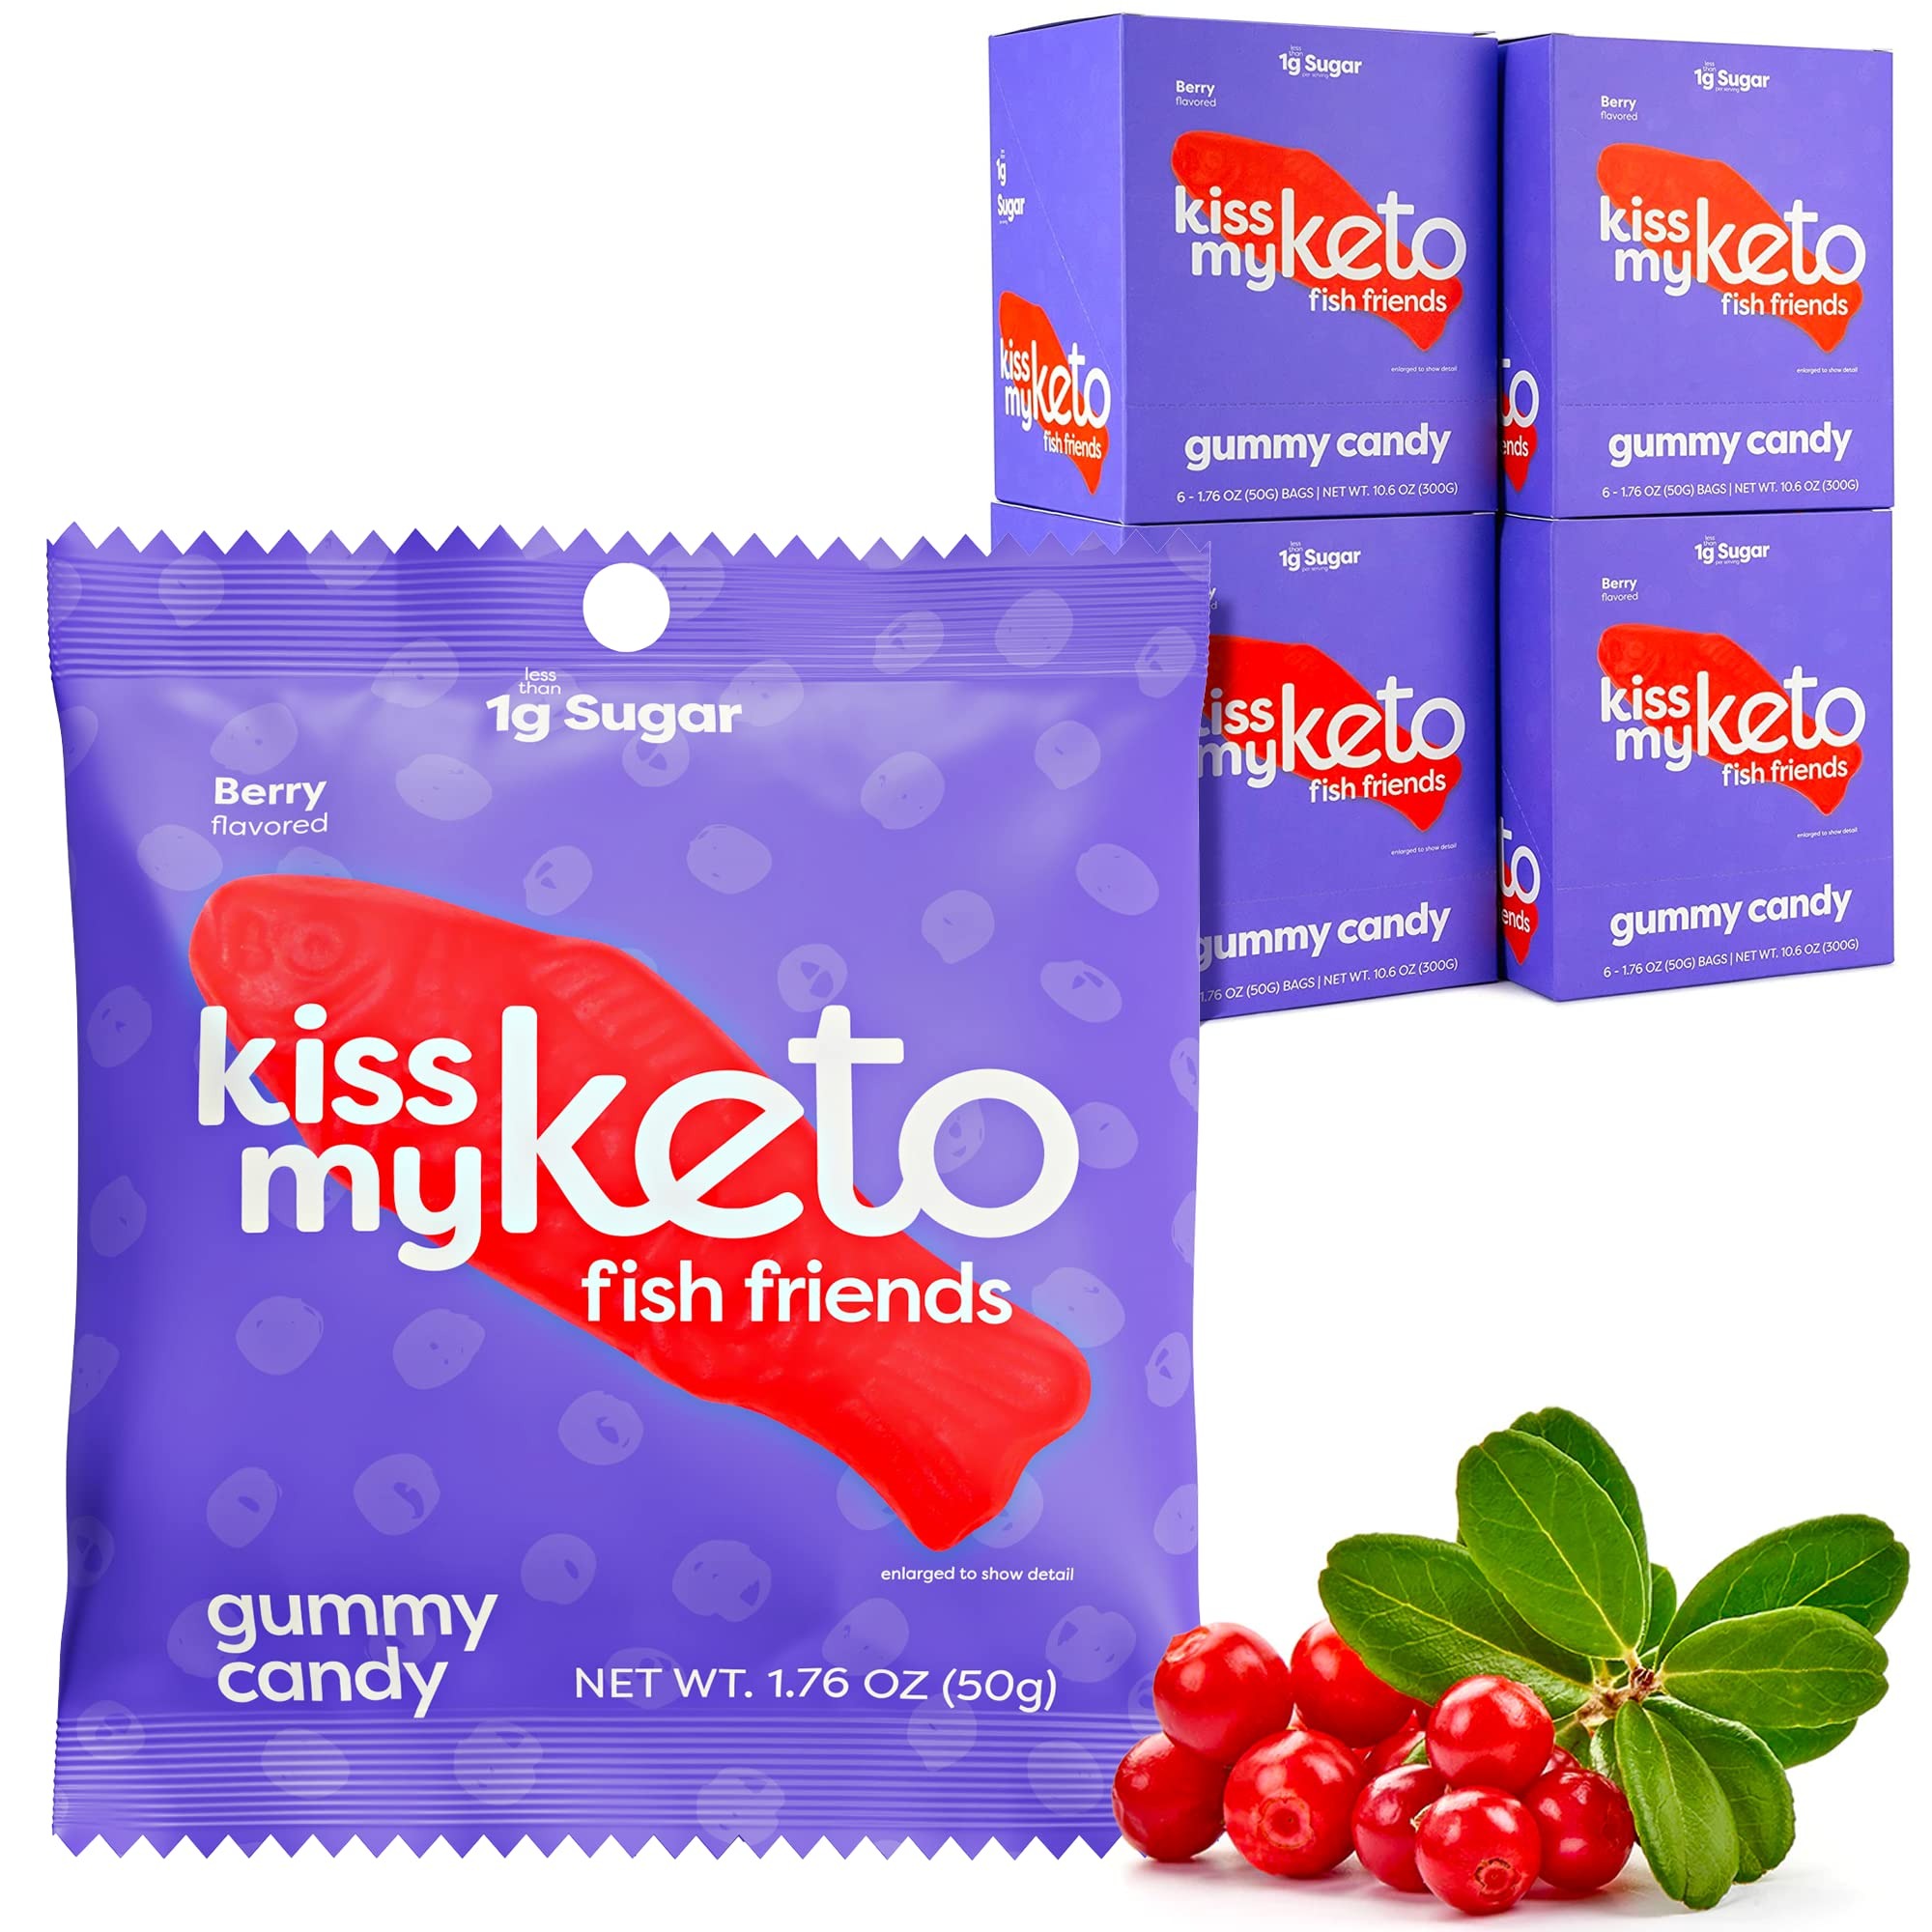
Item Name: Kiss My Keto Gummies Candy – Low Carb Candy Gummy Fish, Keto Snack Pack – Healthy Candy Gummys – Vegan Candy, Keto Gummy Candy – Keto Candy Gummies (24-pack)
Bullet Point 1: Low Sugar Keto Friendly Food – Keto snacks for your sweet tooth, naturally sweetened, almost sugar free peach rings. Gummy candies are the favorite schoolyard snacks, free from corn or glucose syrup, just natural flavors from juice concentrate for a great low carb snack
Bullet Point 2: Almost No Carb Snacks, Low Calorie Candy – Keto sweets are difficult to find. Kiss My Keto gummy candy fish are low sugar gummy snacks with just 2g net-carbs, high in fiber, and only 40 calories per bag. Gluten free, and almost sugar free gummies, your new keto friendly snacks
Bullet Point 3: Gummy Snacks from Good Ingredients – Kiss My Keto candy gummies have no preservatives or funky additives, just natural ingredients in these diet gummies, including stevia, as well as MCTs
Bullet Point 4: Naturally Flavored Vegan Gummies – Vegan gummy candy fish made from pectin, and come in different flavors. Extremely soft and chewy. A near sugar free gummy candy
Bullet Point 5: Crystal Clear Macros – Kiss My Keto candy gummies is a specialist keto food with a high fiber content. Each 23g bag constitutes 1 serving, so no more calculating macros, just go about satisfying your sweet tooth. 1 bag = 2g sugar, 40 calories, 2g net-carb. To avoid discomfort, please limit consumption to 1 bag per day
Product Description: Tired of having your mini fruit fish candy individually wrapped and weighed because of a health conscious no sugar candy keto diet? Need a healthy gluten free snack for your kids like some sugar free gummy worms or gummie bears candy? Look no further! With Kiss My Keto’s near zero carb candy, almost sugar free gummies bears you can enjoy all the fun with all the health benefits of real low carb low sugar snacks <br><br> Our new keto gummy bears are made from only natural ingredients. With no artificial sweeteners or preservatives, the almost sugar free keto gummy fish and worms are deliciously naturally sweetened from fruit & vegetable juice concentrate. We also ensure that our keto gummies are made in a completely wheat free facility from only gluten free ingredients, with 2g net-carbs per serving and high fiber content. The vegan gummy candy also contains MCT oil. Finally, our nearly sugar-free gummy bears make for great adults sugar free low carb snacks<br><br> The shameless snacks gummies also come in many shapes, flavors, and sizes. You can enjoy the gummies bulk in 4 different styles: Swedish fish and friends, gummy watermelon rings, tropical peach rings gummy candy, and last but not least, the classic haribo gummy bears sugar free more than all the other surger free gummy bears out there. We hope these fulfill your need for keto foods and snacks no carb sugar free (basically). Try our keto gummy candies, low sugar gummies today and let us know what you think
Value: 42.4
Unit: Ounce

Price: 71.99